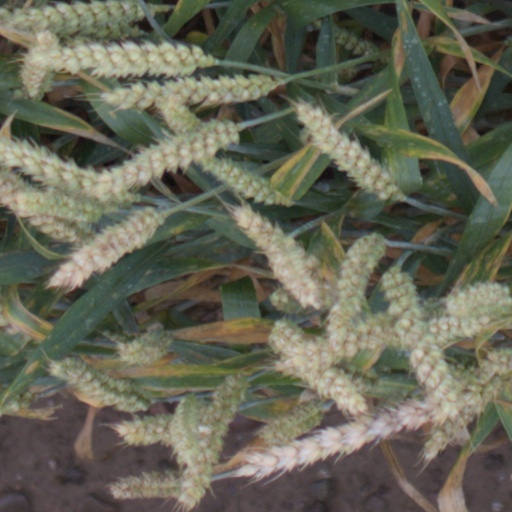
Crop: wheat